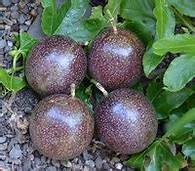
Label: others